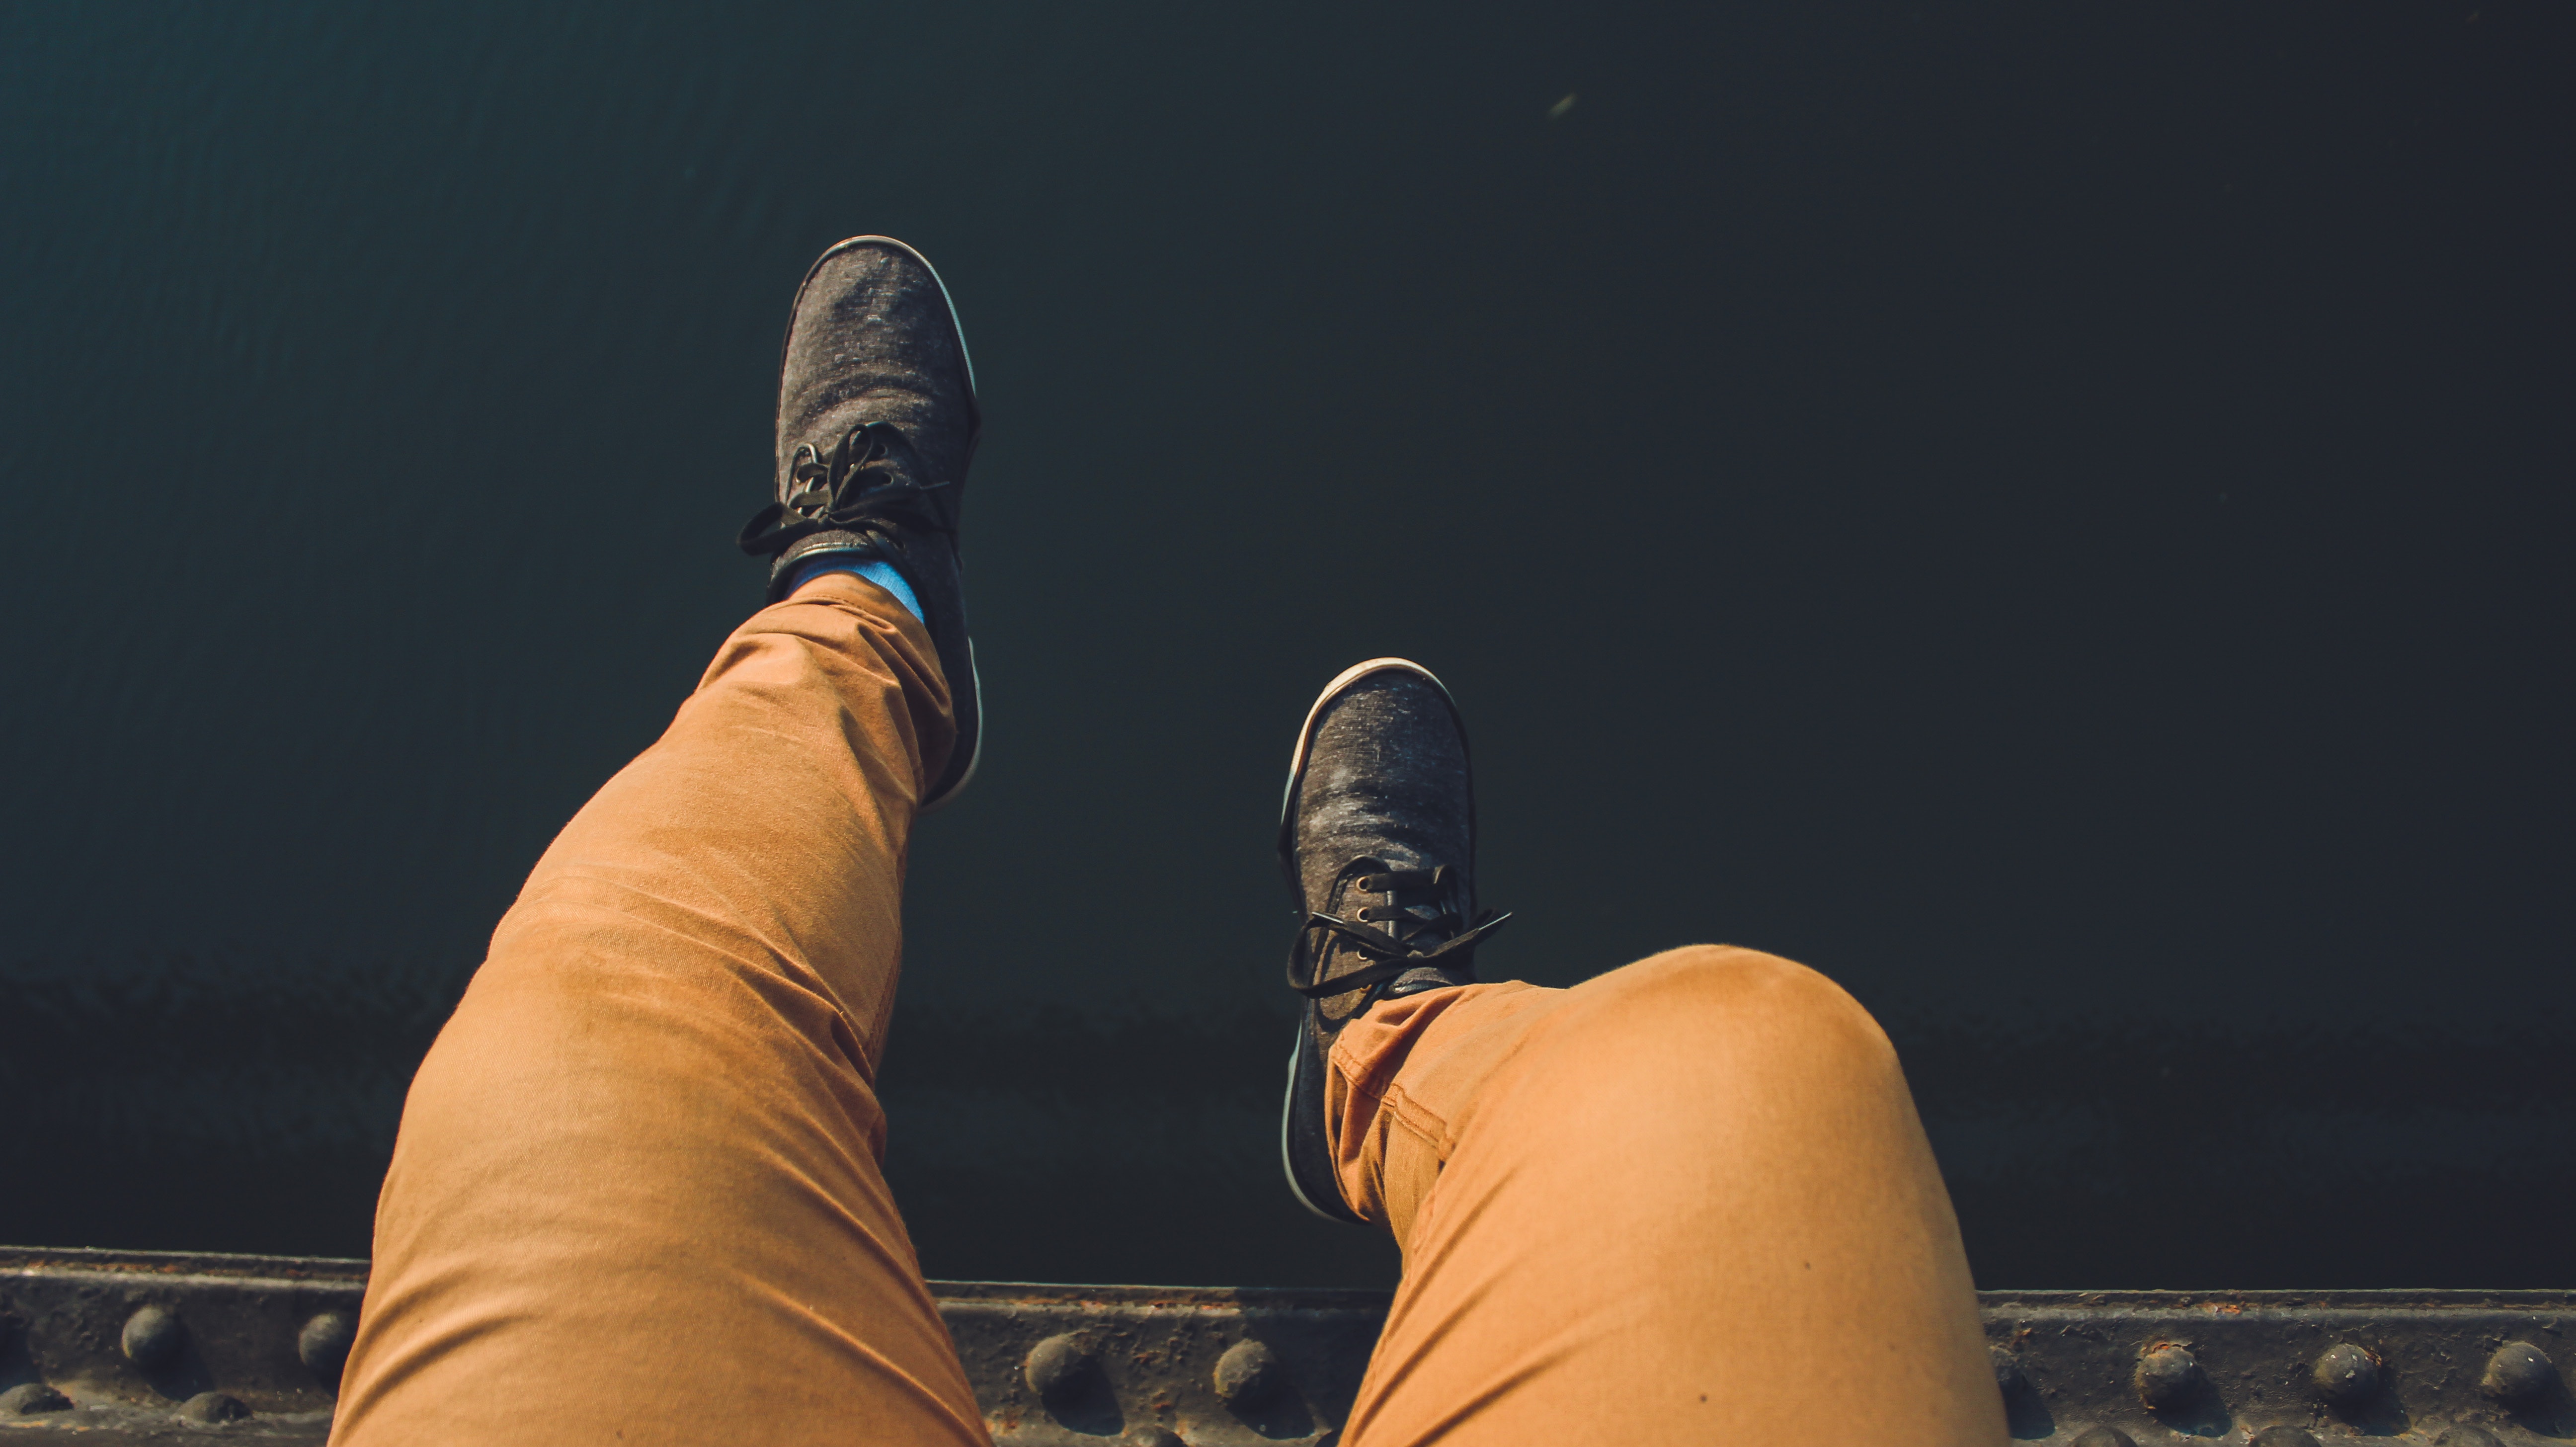
arm, human leg, sky, leg, finger, hand, footwear, joint, shoe, human body, elbow, foot, photography, night, vacation, back